Tarragona Tower

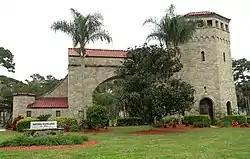

The Tarragona Tower is a structure in Daytona Beach, Florida. Completed in 1925, the building was created to mark the entrance to the Daytona Highlands Mediterranean Revival residential development, and features a Spanish Revival design. As the structure was partially demolished in 1942, and relocated entirely in 1994, a restoration of the tower was completed in 2004. In 2005, the tower was listed on the National Register of Historic Places, but remains inaccessible to the public.